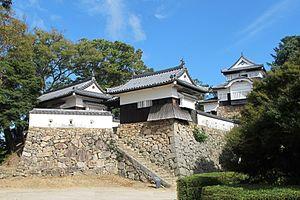
Le château de Bitchū Matsuyama est un château japonais situé à Takahashi, préfecture d'Okayama, au Japon. Il s’agit du plus haut château de l’archipel en termes d’altitude.